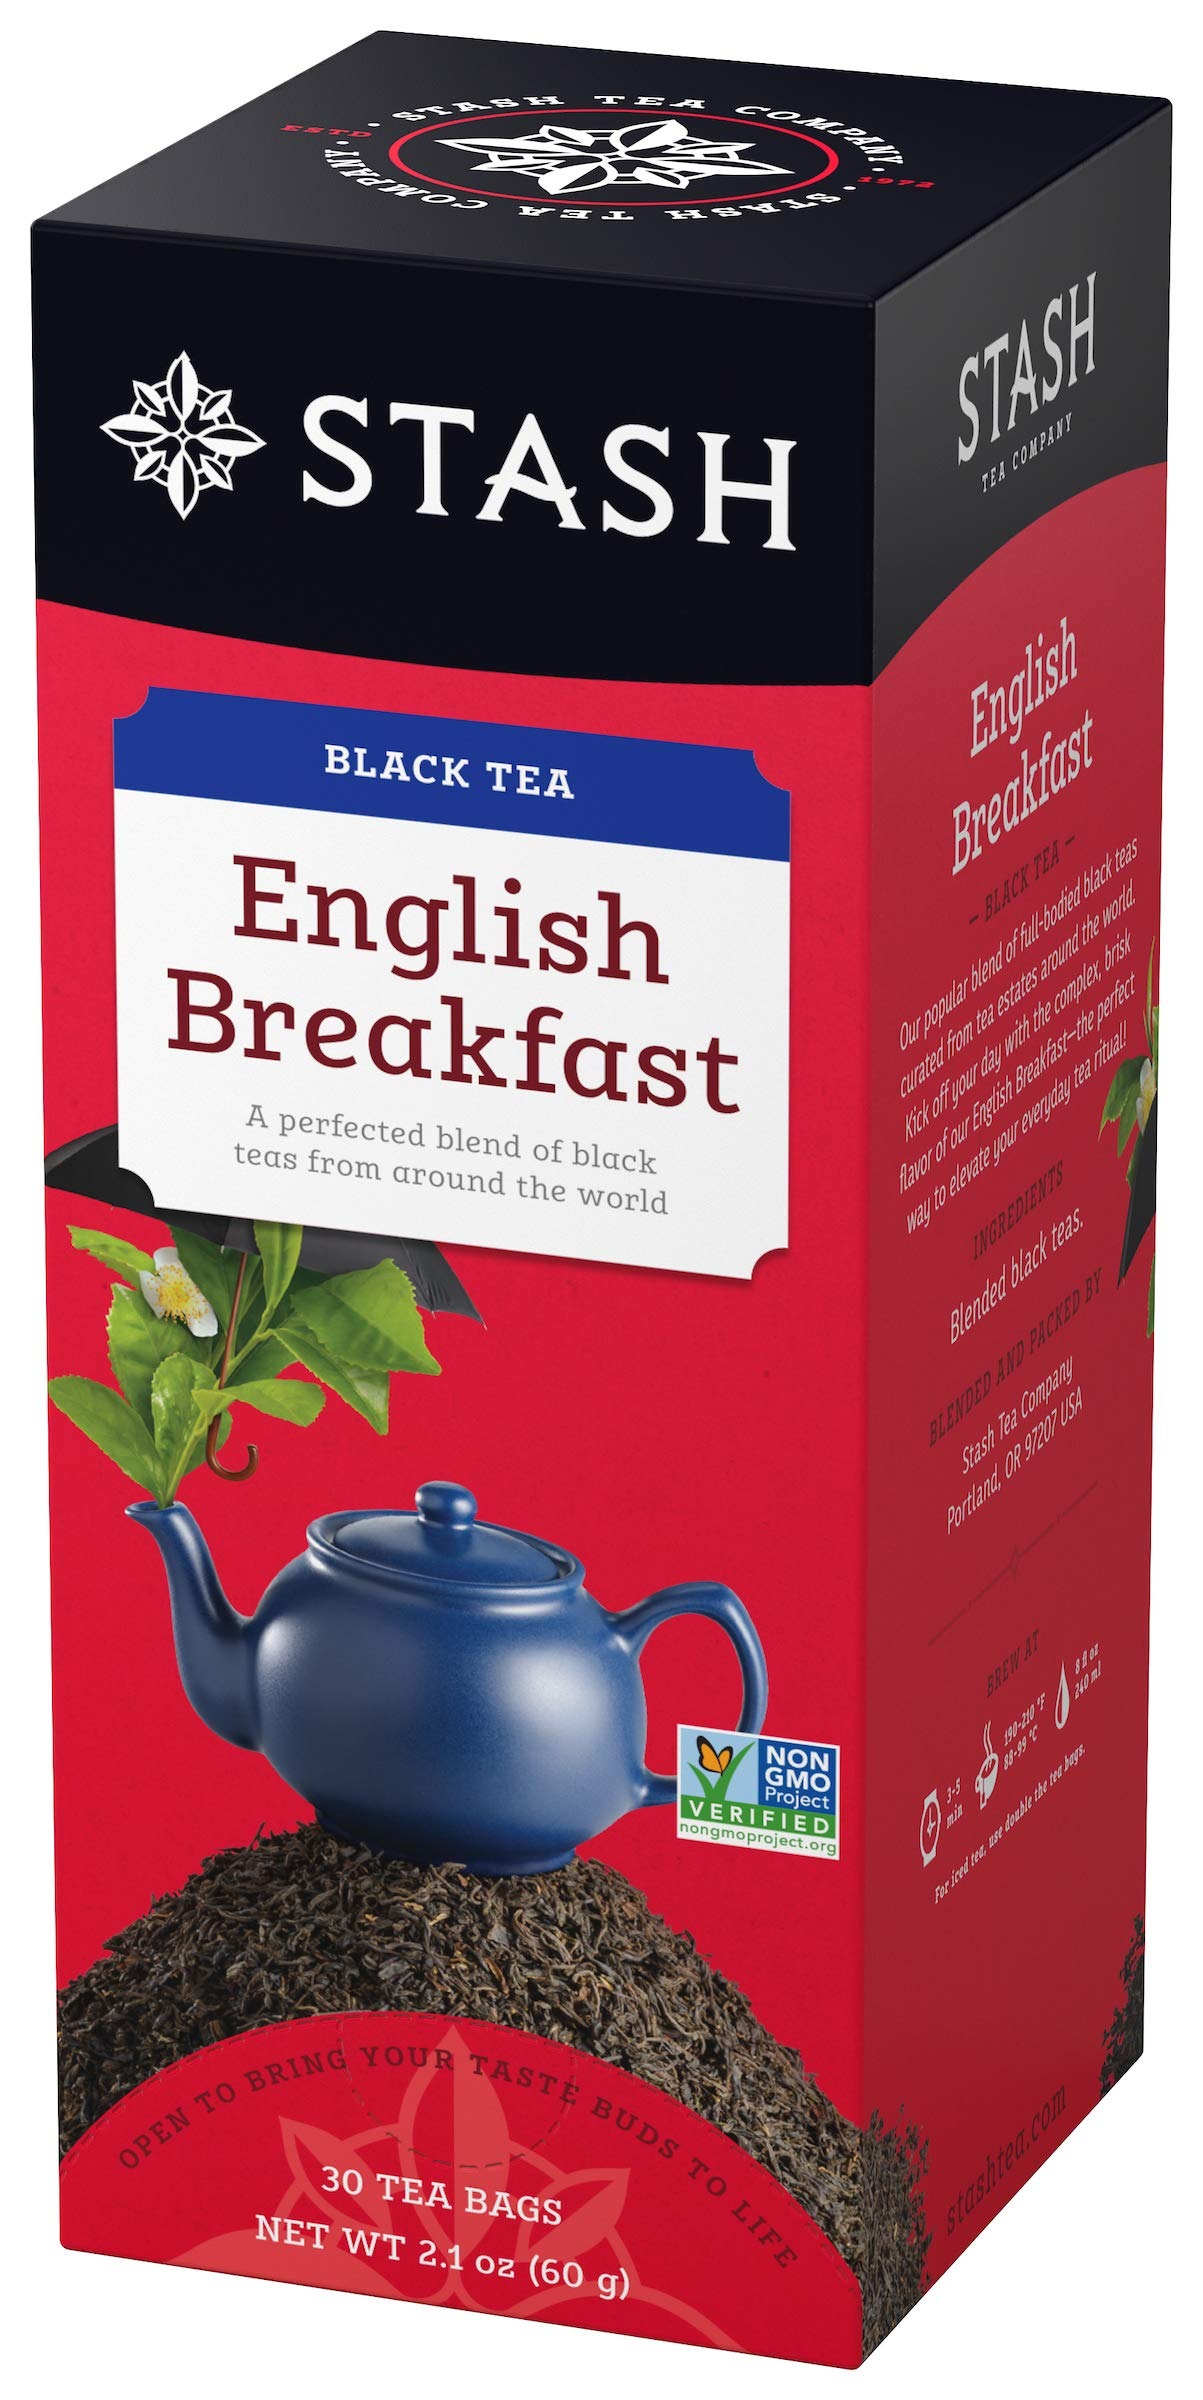
Item Name: Stash Tea English Breakfast Black Tea, 6 Boxes of 30 Tea Bags Each (180 Tea Bags Total)
Bullet Point 1: English Breakfast Tea: This robust blend of black teas is great at breakfast or any time you need a lift; Bold, brisk, and flavorful this tea is delicious with milk and also great on its own
Bullet Point 2: Incomparable Quality: From herbal, black, and green to white, or oolong, our premium tea bags are packaged in stay fresh foil wrappers to deliver a high quality cup , from morning chai to bedtime chamomile
Bullet Point 3: Find Your Flavor: With over 250 teas to choose from including loose leaf, iced tea, green tea, decaffeinated black tea, chai, herbal teas and more, you're sure to find your next favorite with Stash
Bullet Point 4: Proud To Be a B Corp: We believe diversity and boldness should be in our community and society, as well as in our cup; As a certified B Corp we act in the best interests of our people, partners, and planet
Bullet Point 5: Stash Tea: Brought to life in 1972 by 2 Portland hippies, we believe that tea is an opportunity to excite the senses and surprise your taste buds with a diverse range of bold flavors
Value: 180.0
Unit: Count

Price: 41.06